Minnie Palmer

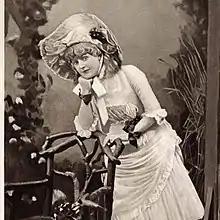
Palmer circa 1885

Minnie Palmer (March 31, 1857 – May 21, 1936) was an American actress in dramatic and musical plays. She became internationally famous for her starring role in William Gill's musical "My Sweetheart".